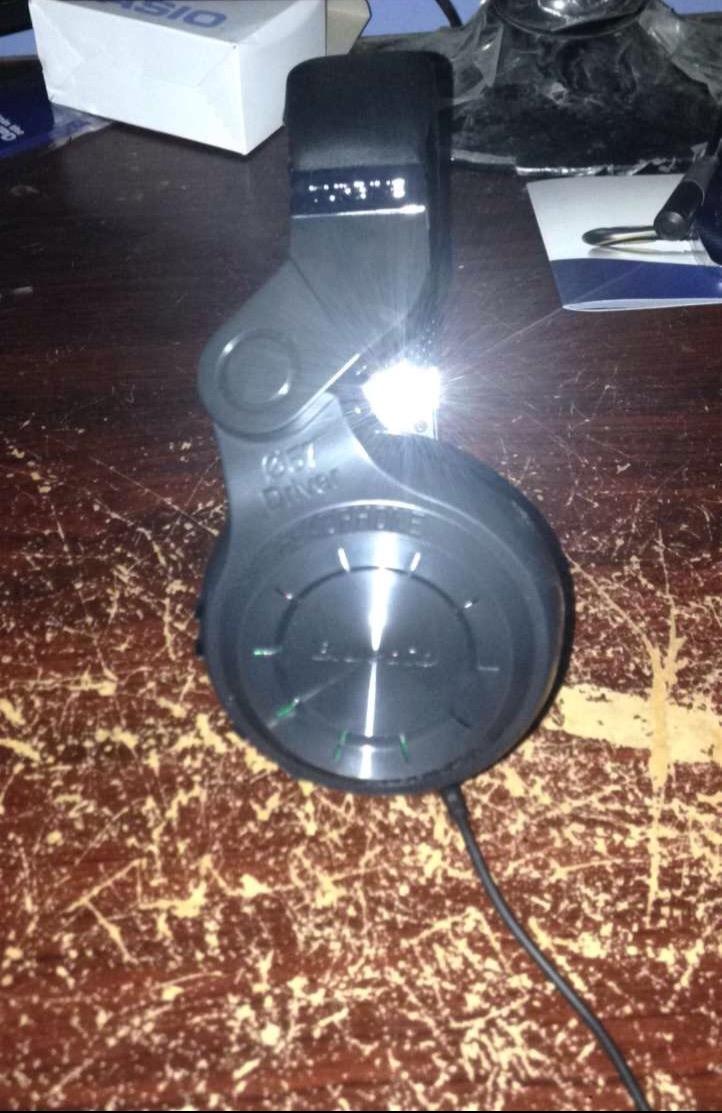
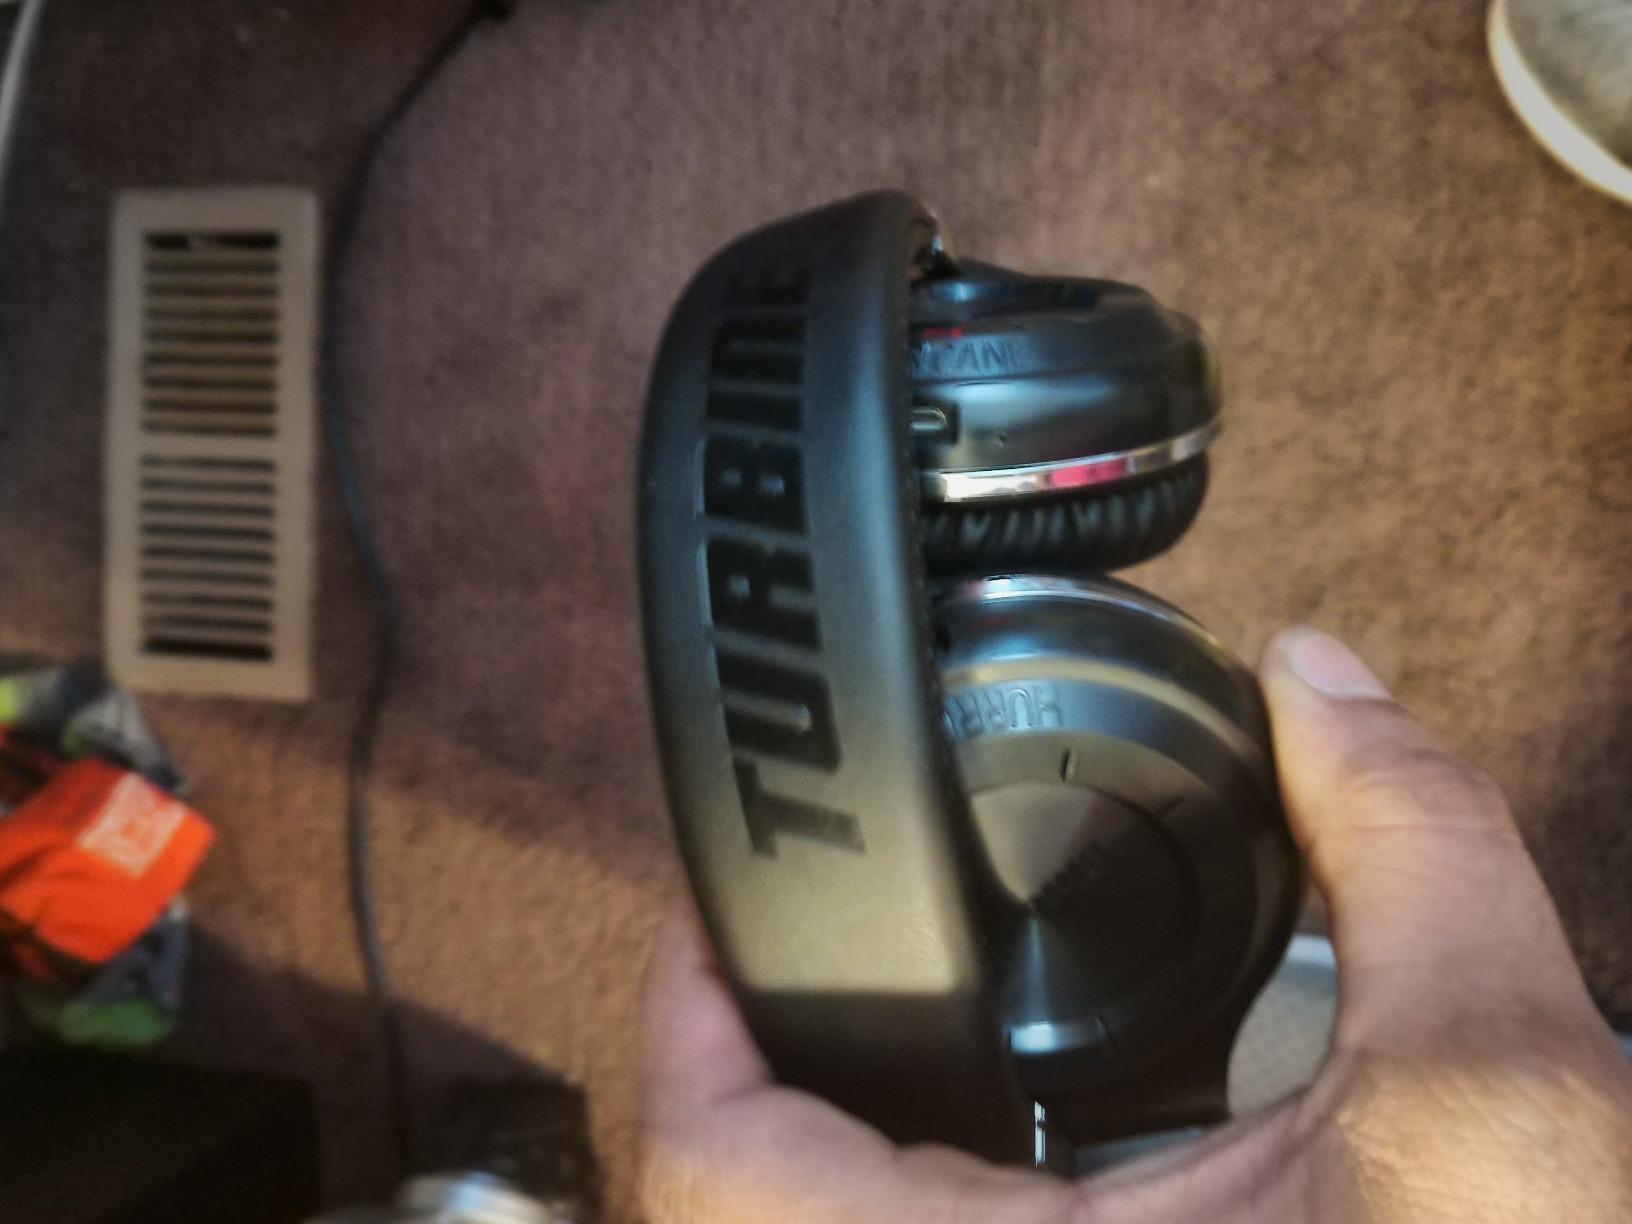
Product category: headphones
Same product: yes